Judith of Bethulia

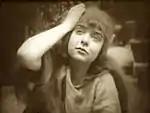
Blanche Sweet as Judith

"Variety", March 27, 1914, wrote: "It is not easy to confess one's self unequal to a given task, but to pen an adequate description of the Biograph's production of "Judith of Bethulia" is, to say the least, a full grown man's job."